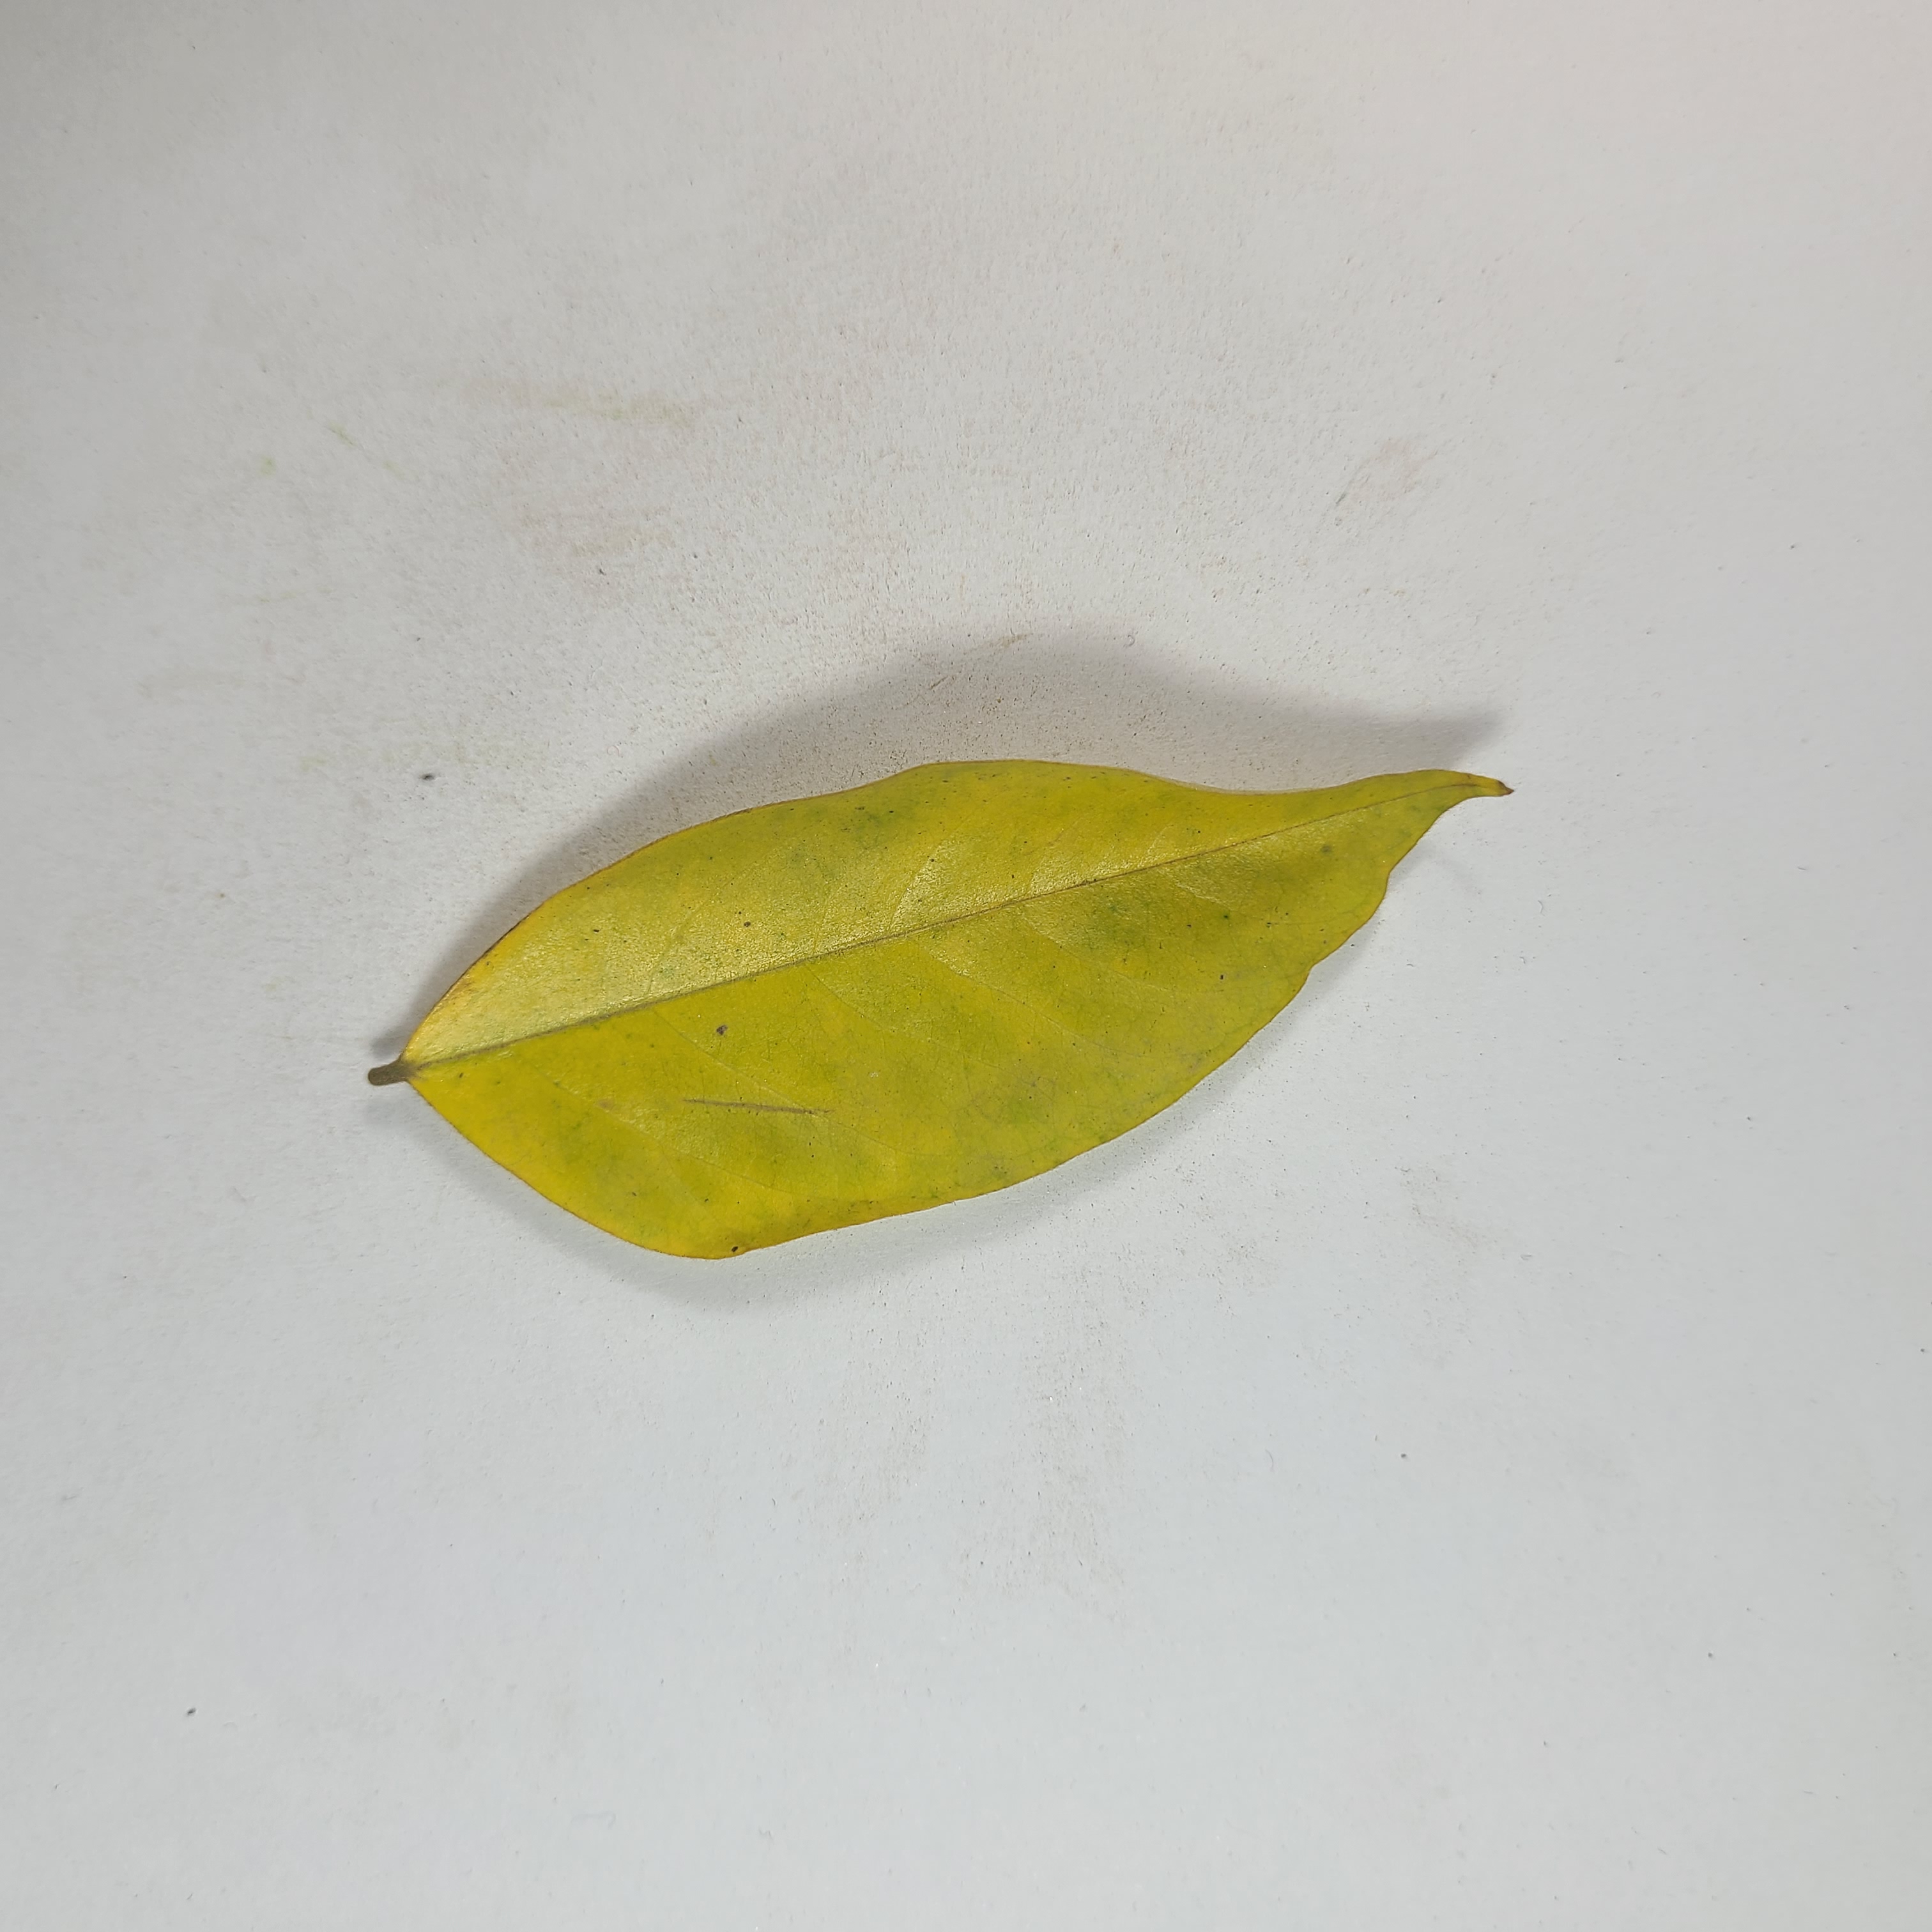
Label: Yellow Leaves